PewDiePie

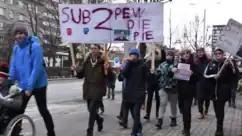
Fans demonstrate in Tallinn during the PewDiePie vs T-Series subscriber competition.

In 2015, ESPN noted that Kjellberg typically performed a "Brofist" gesture at the end of his videos, and often referred to his fan base as the "Bro Army", addressing his audience as "bros". Likewise, media outlets also adopted the name when referring to Kjellberg's fan base. Later in his YouTube career, Kjellberg stopped using the term "Bro Army", and began to refer to his audience as "Squad Fam", "9 year olds", and later "19 year olds", in his videos. The fan base has been subject to criticism; in July 2018, "Wired" published an article, referring to Kjellberg's fan base as "toxic", stating that "it's not just that they've stuck with the Swedish gamer/alleged comedian as he peppered his videos with racial slurs, rape jokes, antisemitism, and homophobia for nearly a decade (though that's bad enough). It's also that they insist that PewDiePie somehow isn't being hateful at all."